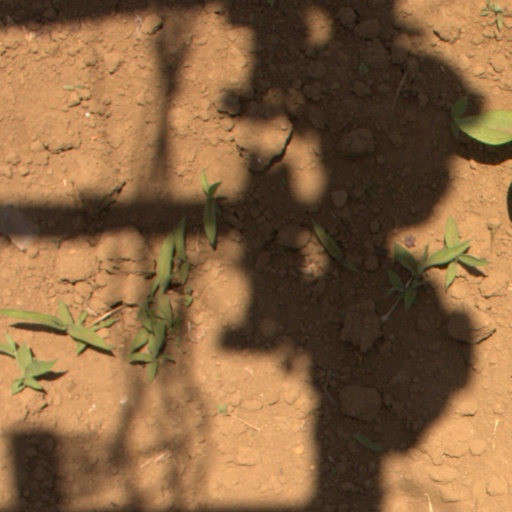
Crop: Jerusalem artichoke